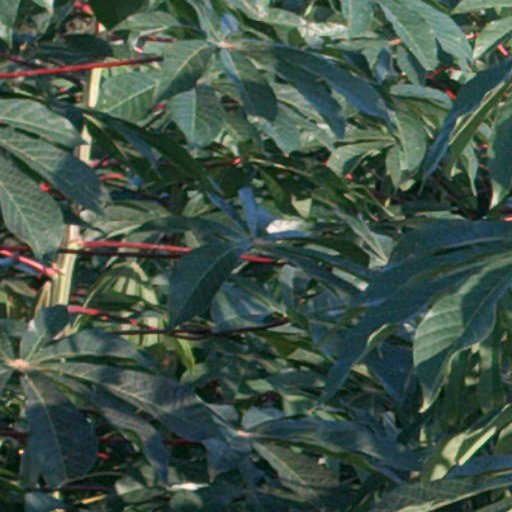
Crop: cassava